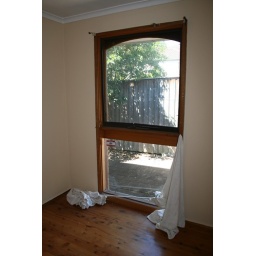
Taken from the wardrobe in Alison's room. Outside the window - the side of the house going to the backyard